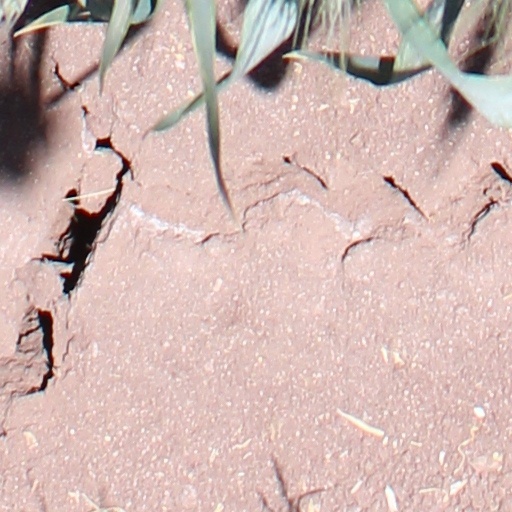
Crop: wheat